Sudden Rain

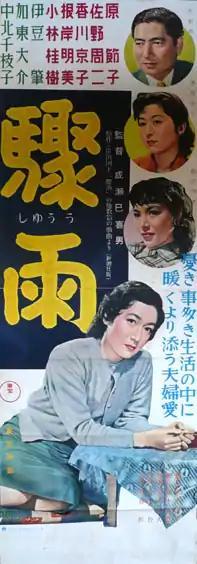
Japanese movie poster

is a 1956 Japanese comedy-drama film directed by Mikio Naruse. It is based on a play by Kunio Kishida.